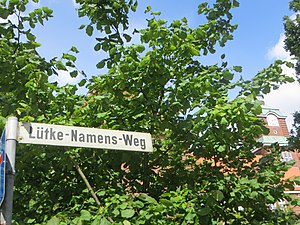
Lütke Namensen
Vejskilt i Flensborg ved vej opkaldt efter Lütke Namensen
Lütke Namensen var en dansk teolog og franciskanermunk. Hans latiniserede navn er Ludolphus Naamani.